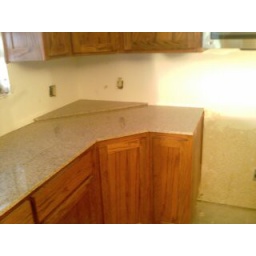
put a step up in back corner for fruit basket or plant.